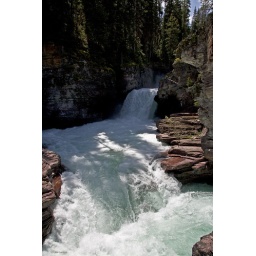
This is taken from the bridge across the river at St. Mary Falls in Glacier National Park in Montana.